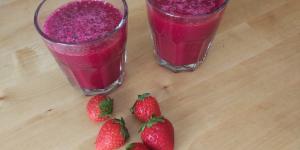
batido de remolacha y fresas